Joseph Miller (priest)

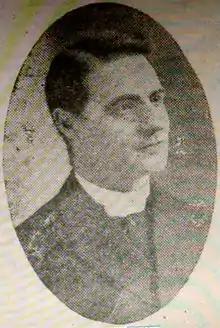
Rev. J. Miller in 1925

In 1925, while pastor at Cleckheaton, he published a small volume of sermons, entitled "The Collapse of Christianity". The title of the book is the title of the first sermon. The "United Methodist" review said that: "These discourses have nothing sensational about them, but bear the stamp of a mind clear in thought, firm in conviction, and possessing the power of infusing its own glowing warmth into the lives of others ...The book ... contains a sermon on "The Work That Counts," which has pleased the writer of these lines greatly ... The fact is, this preacher has a progressive mind with a modern outlook."